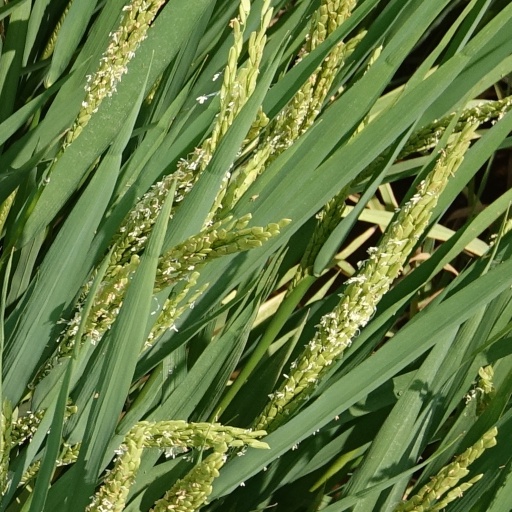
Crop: rice